Manushyamrugam

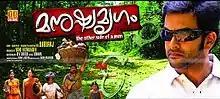
Film poster

Manushya Mrugam (Trans. Anthropomorphic Man) is a 2011 Indian Malayalam-language mystery film written, directed and starring Baburaj in the lead role and Prithviraj Sukumaran in Police office Role. It was produced by his wife Vani Viswanath; the film co-stars Kiran Rathod, and Oviya. The story is about sexual exploitation of young girls. The film was released on 15 July 2011. It was dubbed and released in Tamil as Police Rajyam (2017) and in Hindi as Police Raaj (2020).